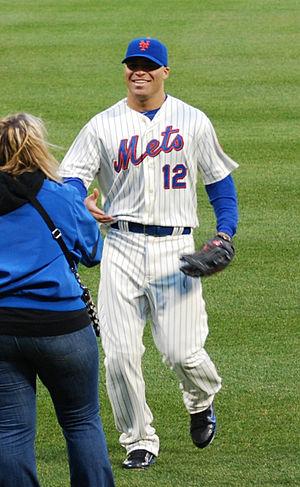
Scott Alexander Hairston, né le 25 mai 1980 à Fort Worth aux États-Unis, est un voltigeur de baseball. Après avoir évolué en Ligue majeure de saison 2004 à 2014, il est en 2015 sous contrat avec les White Sox de Chicago.